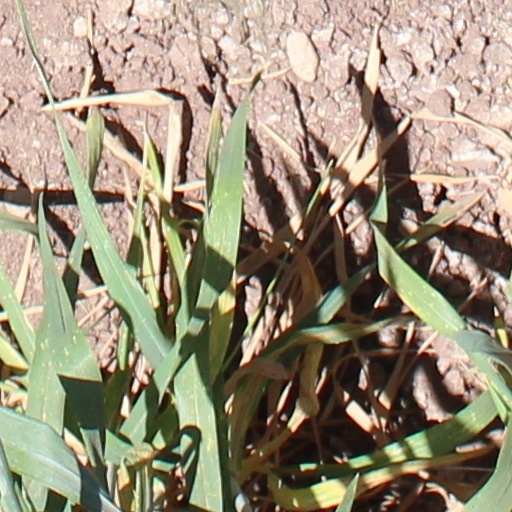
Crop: wheat